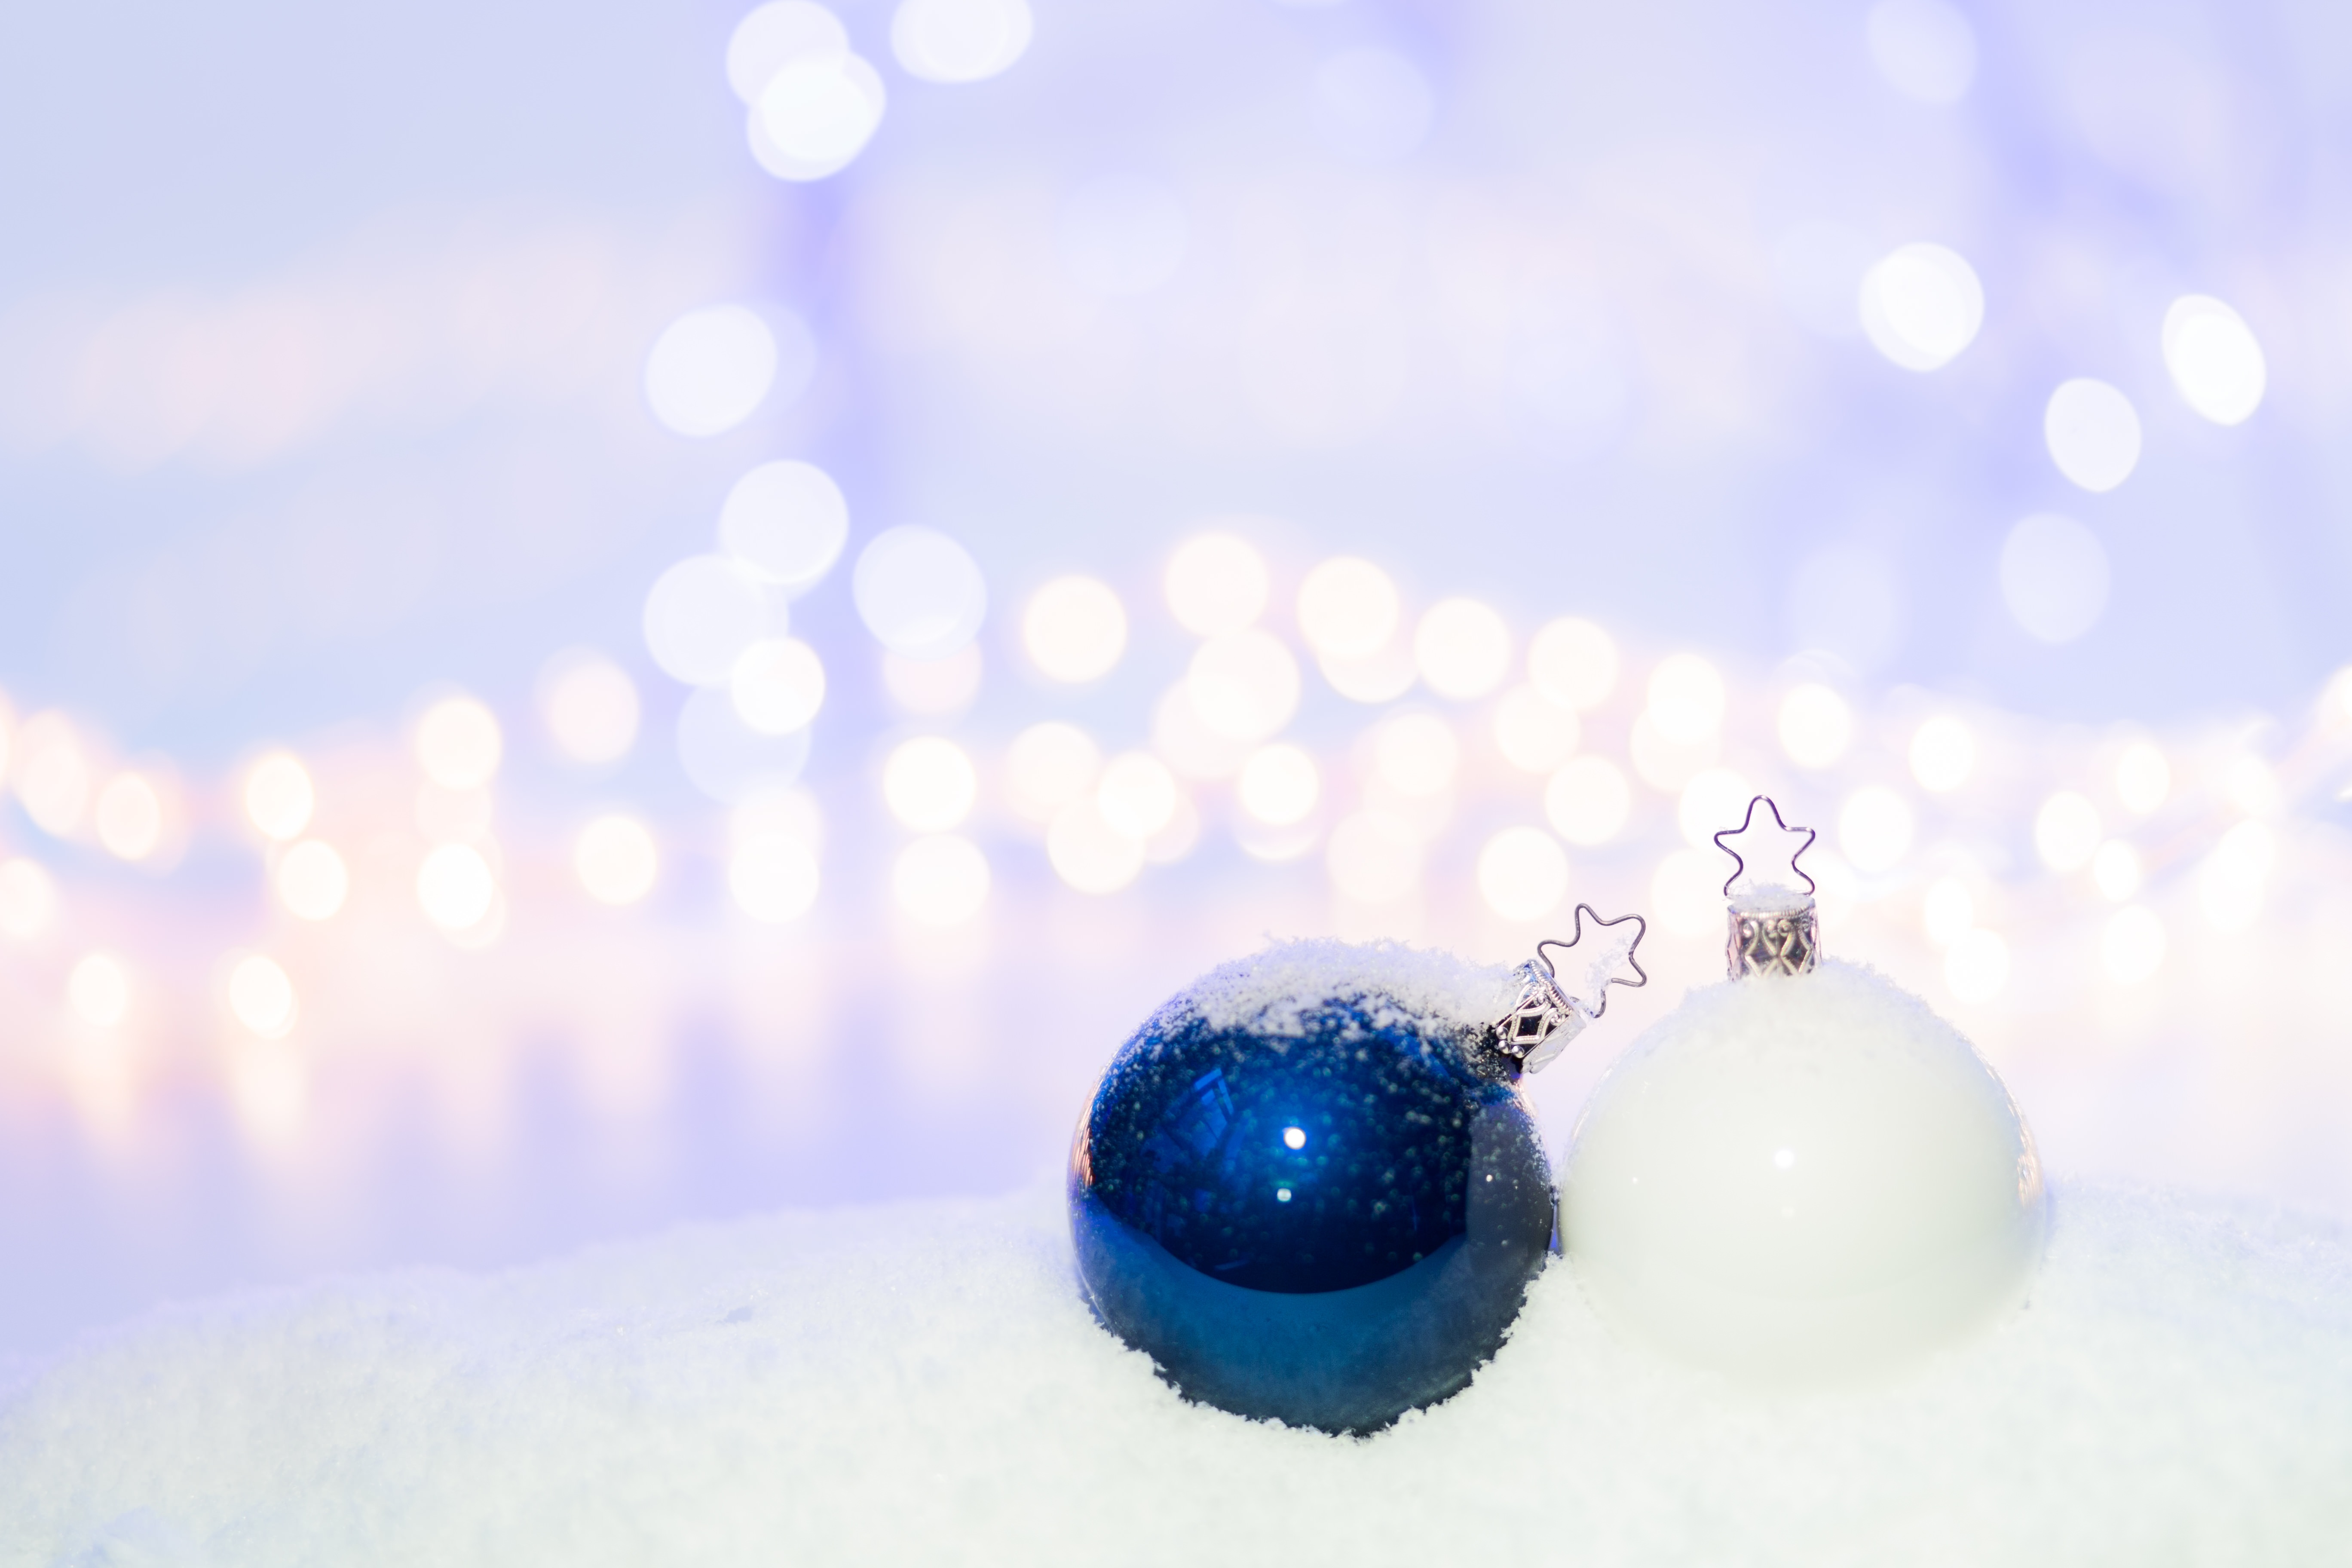
snow, cold, winter, macro, blue, christmas, close up, christmas decoration, christmas balls, macro photography, christmas ornaments